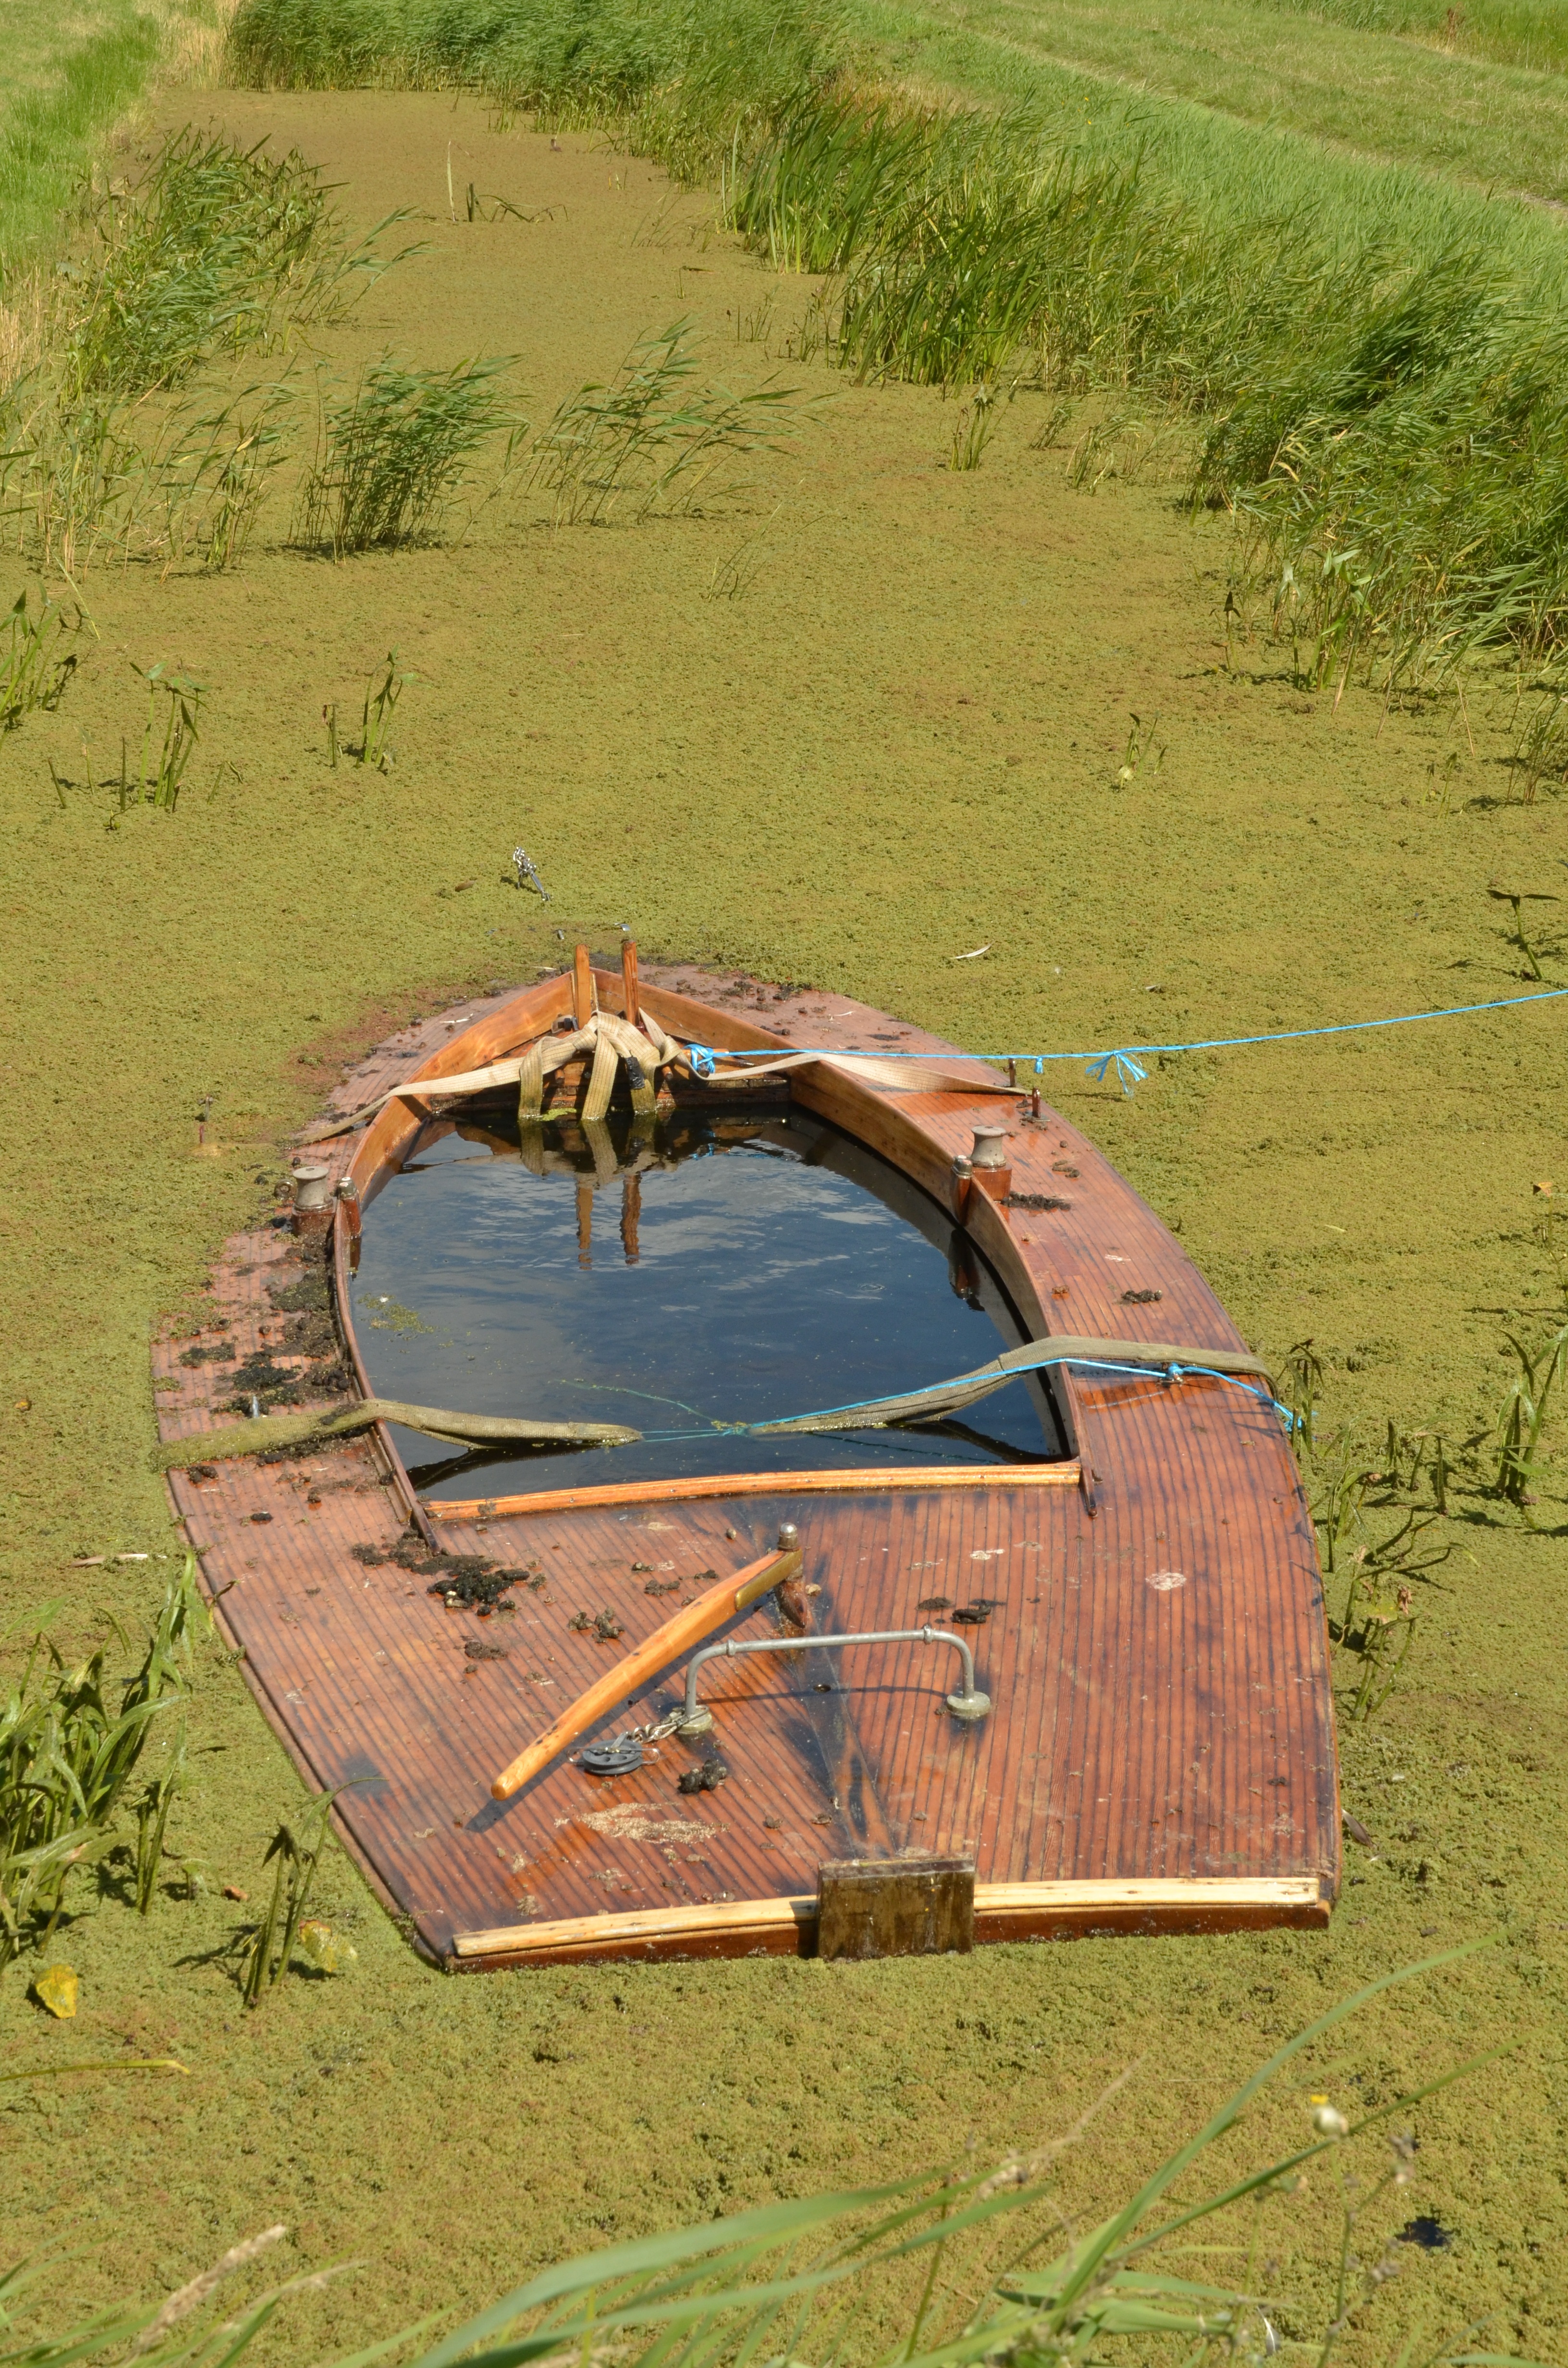
water, boat, farm, ship, soil, agriculture, ship wreck, leak, shipwreck, rural area, aerial photography, sunk, kroos